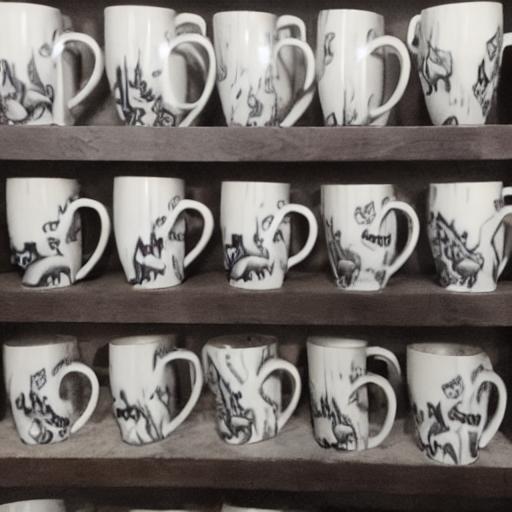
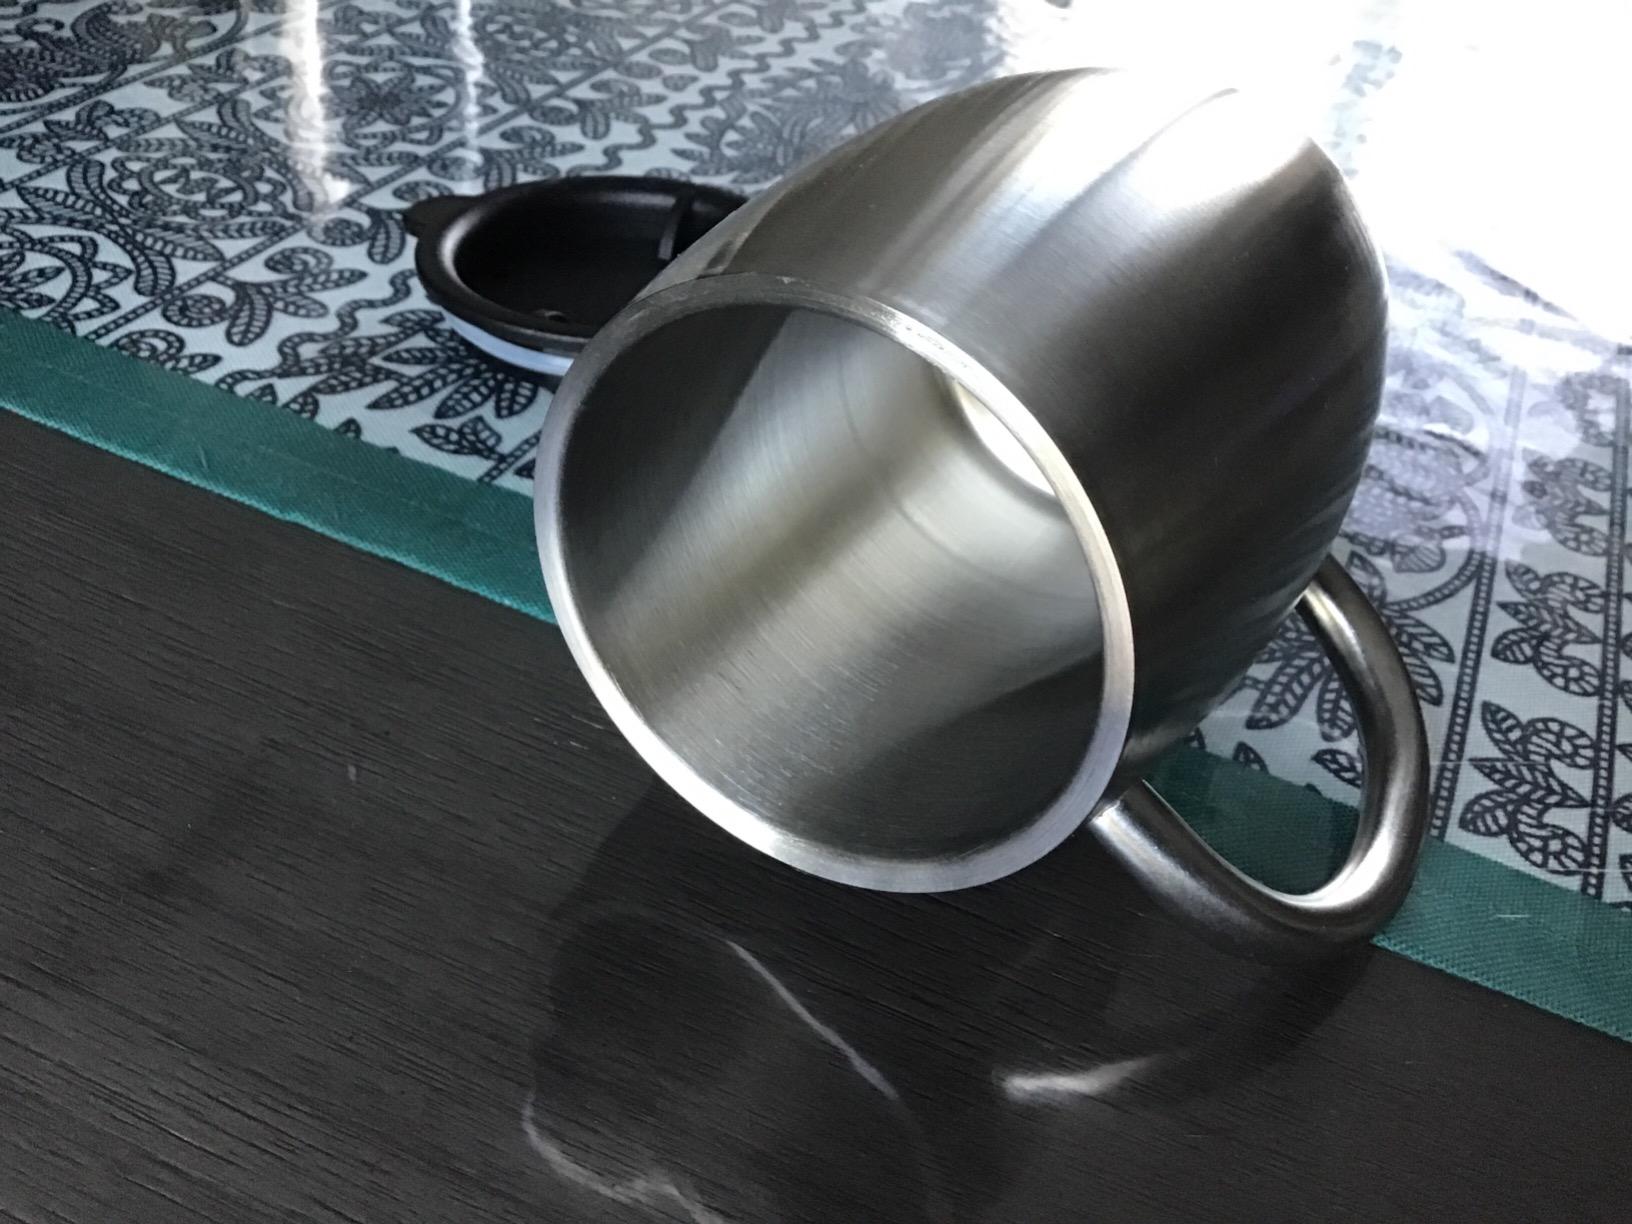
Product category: items_mug
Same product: no